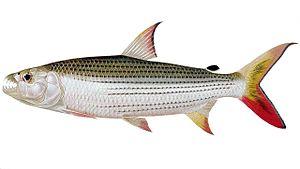
Le delta de l'Okavango, ou parfois marais de l'Okavango, est le second plus grand delta intérieur du monde après le delta intérieur du Niger. Situé dans le nord du Botswana, la région faisait jadis partie du lac Makgadikgadi, disparu il y a environ 10 000 ans. Aujourd'hui l'Okavango n'a pas d'embouchure maritime. Il se déverse dans le désert du Kalahari, irriguant 15 000 km² de celui-ci.